Laurence Silberman

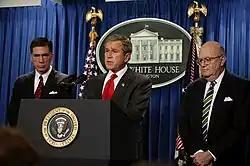

Silberman was on the short list of potential nominees to the U.S. Supreme Court on three separate occasions in 1987, 1990, and 1991. However, after the rejection of Robert Bork with whom Silberman had served on the District of Columbia Circuit, he was regarded as controversial. Unlike fellow conservatives Pasco Bowman II and John Clifford Wallace, Silberman even drew some opposition from Republican senators because although he was a judicial conservative and thus was likely against "Roe v. Wade" as a legal matter, he was thought to be personally pro-choice. Meanwhile, some criticized him for having an explosive temper while he was Deputy Attorney General, and at the same time, others noted that "he expect[ed] people to pound the table and shout right back" and uniquely possessed "the interest, talent and capacity for administration." It was also reported Silberman faced criticism over legal issues arising from his time at Crocker National Bank at which he had been executive vice-president between 1979 and 1983, but that appears to have been pretextual given the FBI had cleared him of any wrongdoing and he had since been confirmed to the D.C. Circuit unanimously. He was a member of the United States Foreign Intelligence Surveillance Court of Review at the time of its first ever session in 2002.